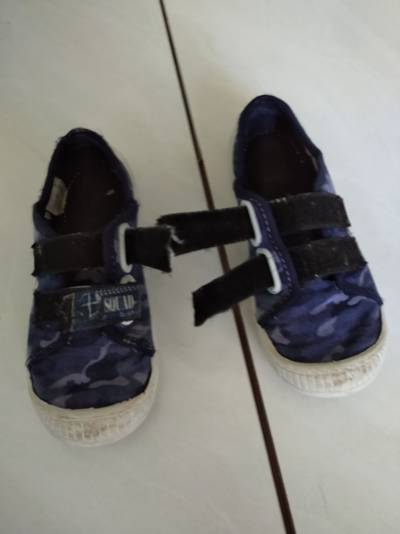
Waste category: shoes